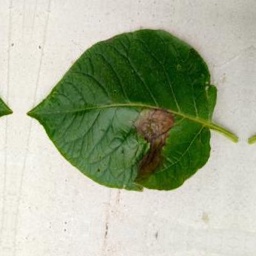
Etiqueta: Late Blight